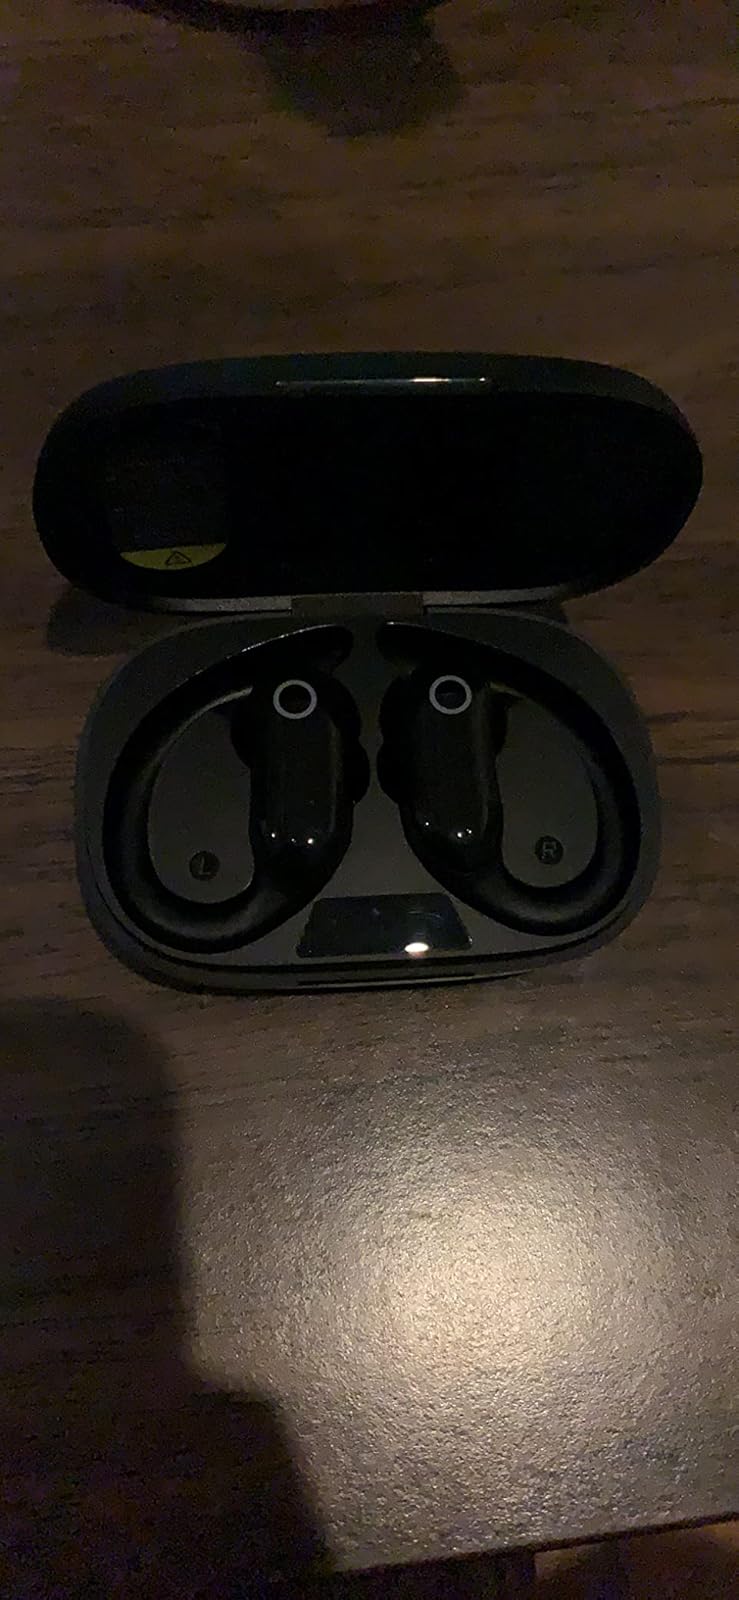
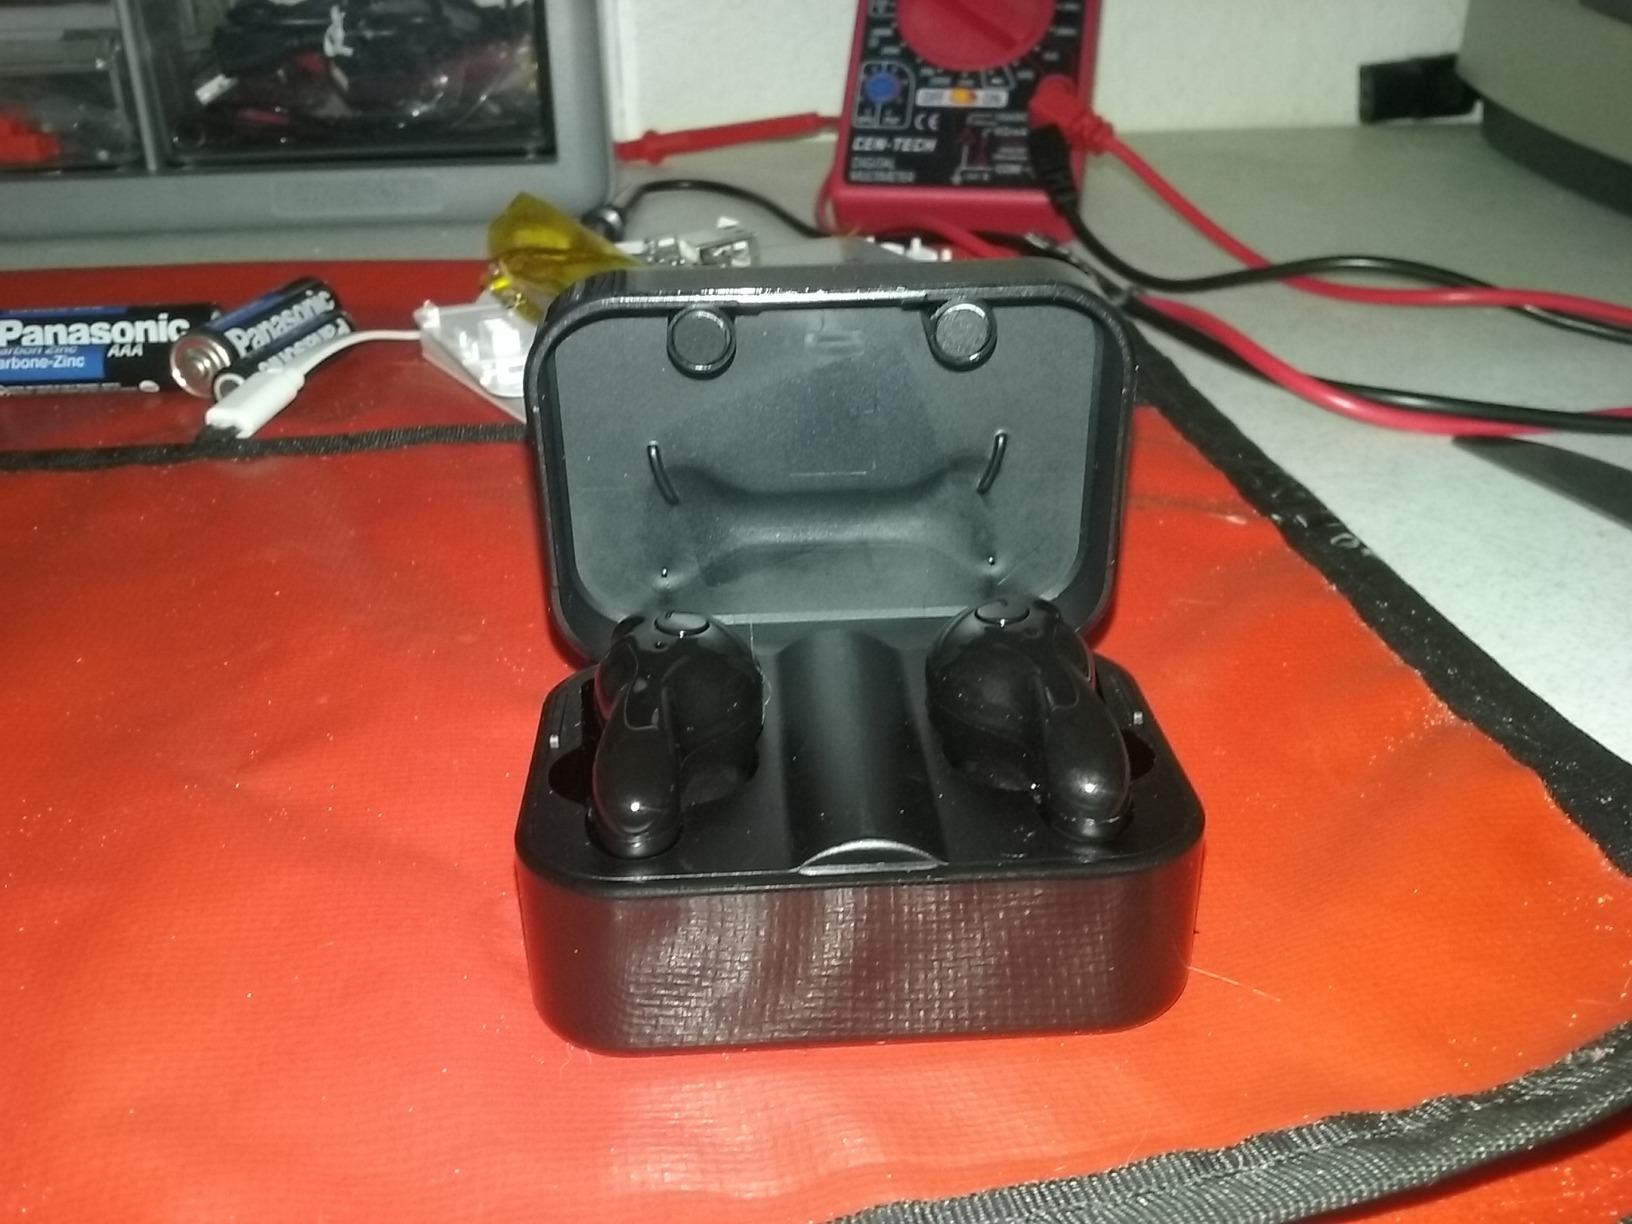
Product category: earbuds
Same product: no